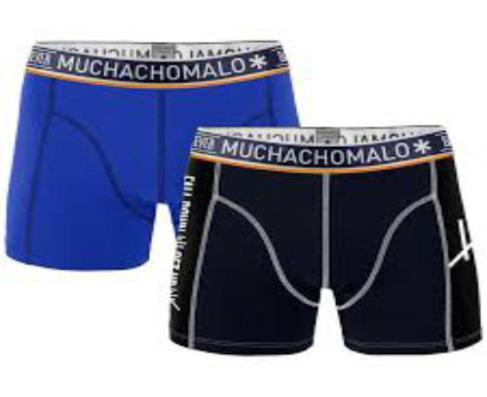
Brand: muchachomalo
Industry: Clothes